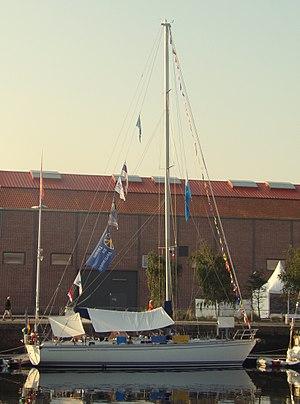
Le sloop bermudien (1992) Peter von Danzig (Allemagne) - Les Grandes Voiles du Havre (2017)
Les Grandes Voiles du Havre est un rassemblement maritime qui a lieu du jeudi 31 août au dimanche 3 septembre 2017 dans le port du Havre lors de l’arrivée de l'étape finale de la RDV2017 Tall Ships' Races Regatta reliant Halifax au Havre, une double transatlantique qui prend le départ de Greenwich en Grande-Bretagne pour rallier Sines au Portugal, puis les Bermudes, Boston, Québec et Halifax. Cette régate internationale rassemble les plus grands voiliers du monde. Ce rassemblement de voiliers conclut cinq mois d’une course en mer rassemblant les plus beaux voiliers du monde. L'accès pour la visite des grands voiliers est gratuit.
Peter von Danzig est un sloop à gréement bermudien. C'est un voilier-école de la Akademischer Segler-Verein qui possède aussi d'autres unités.